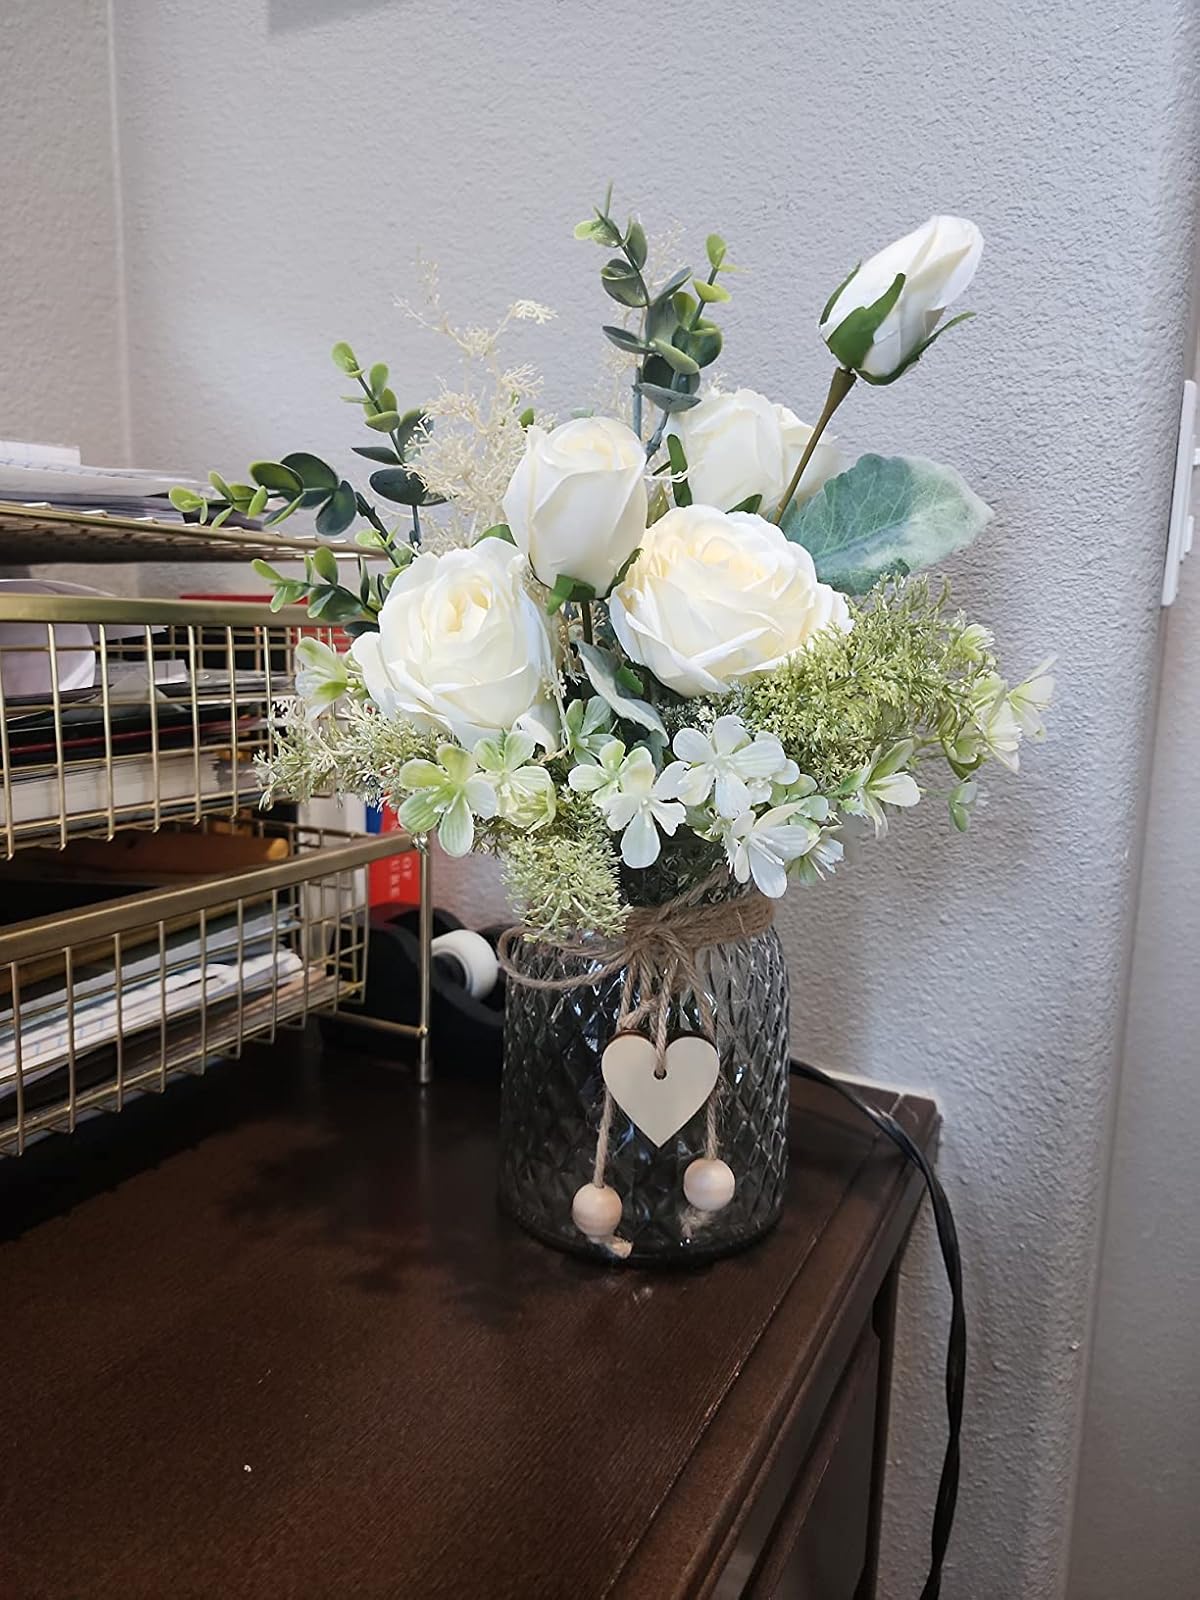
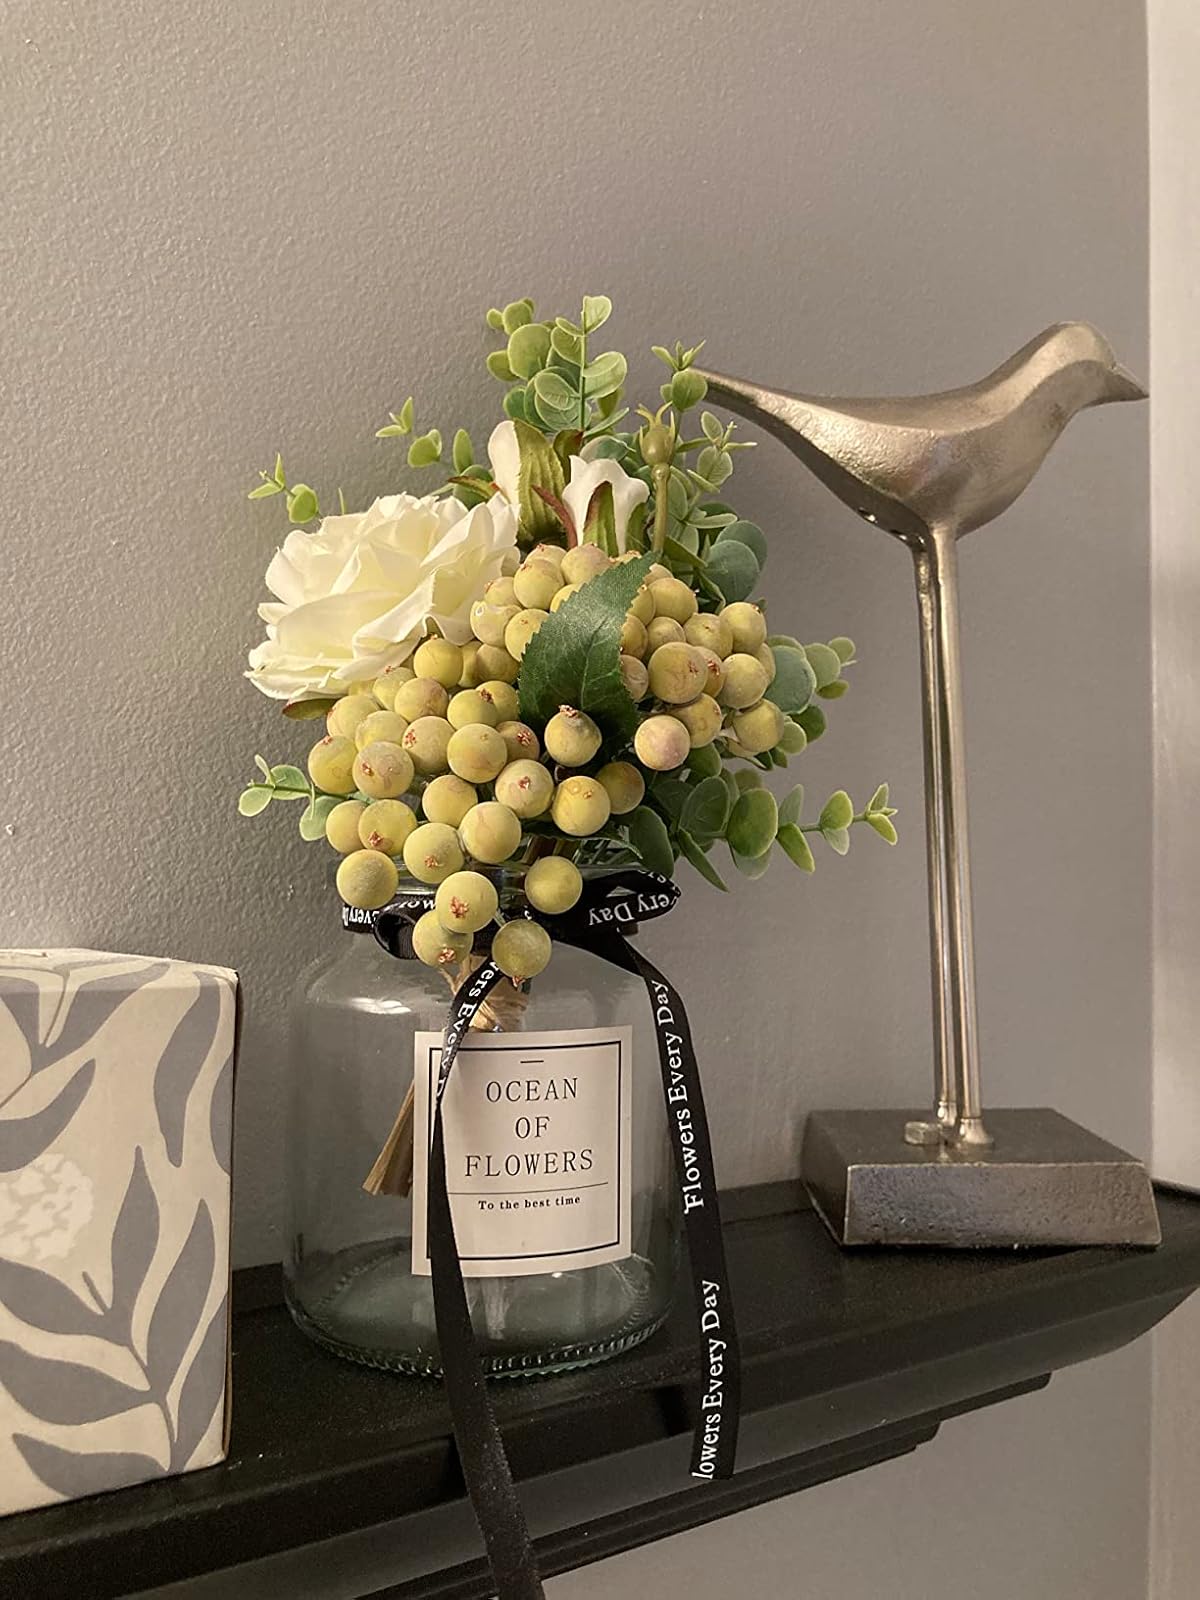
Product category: vase
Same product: no